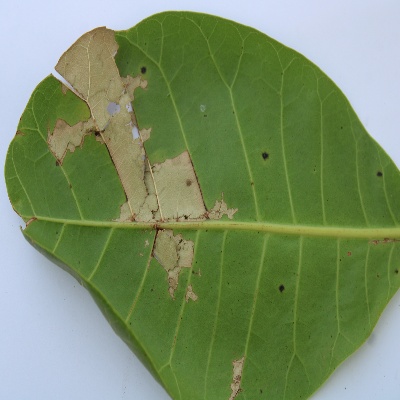
Crop: Cashew
Condition: anthracnose